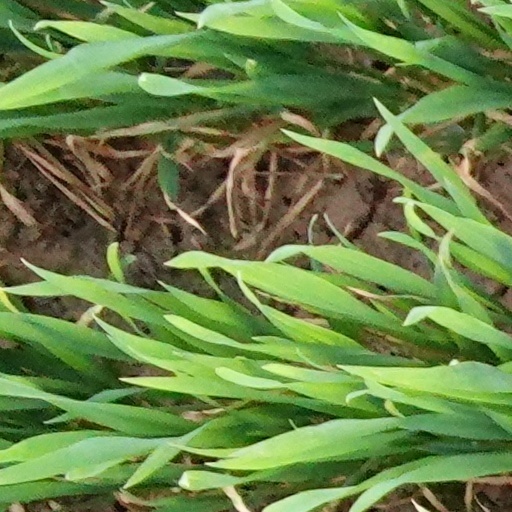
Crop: wheat